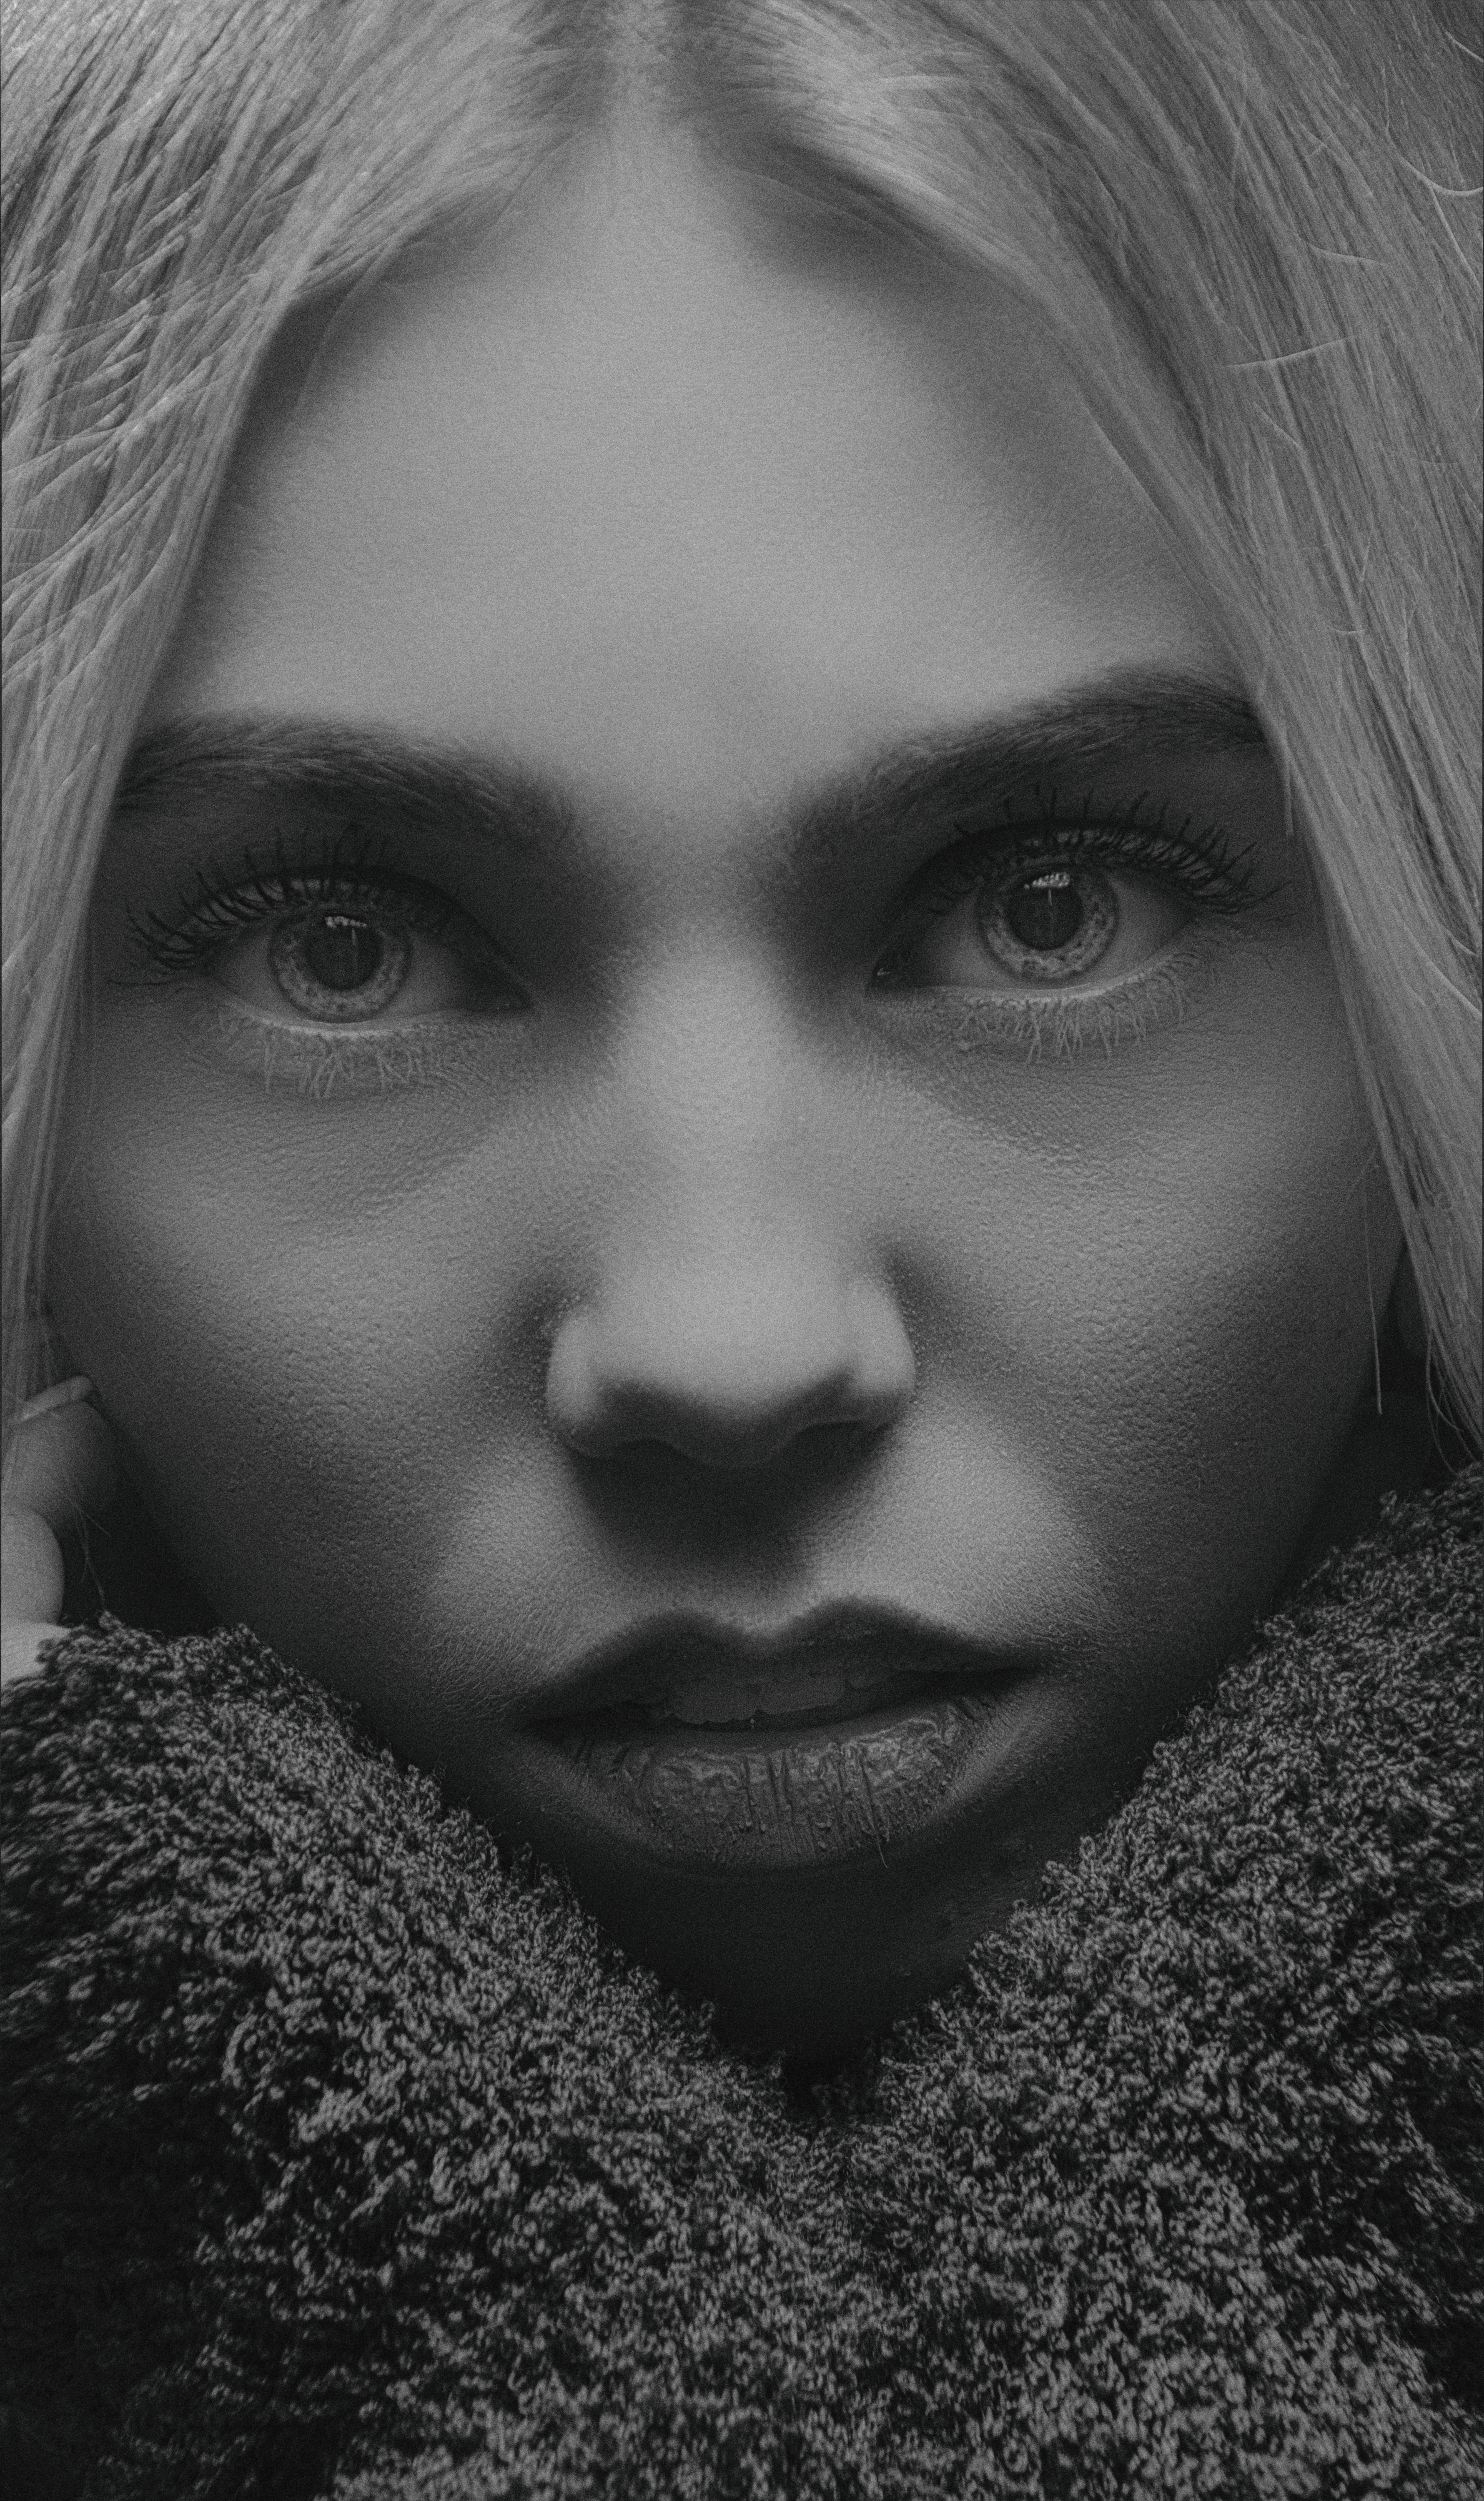
portrait, girl, body, retro, face, beautiful, look, studio, monochrome, donate, nose, hair, cheek, head, lip, chin, hairstyle, eyebrow, mouth, eye, eyelash, black, human body, flash photography, jaw, iris, black and white, style, happy, monochrome photography, child, Tints and shades, beauty, fun, close up, beard, facial hair, portrait photography, fur, symmetry